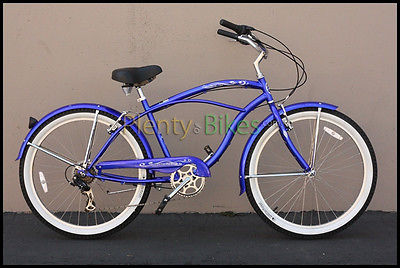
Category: bicycle